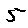
Label: 5